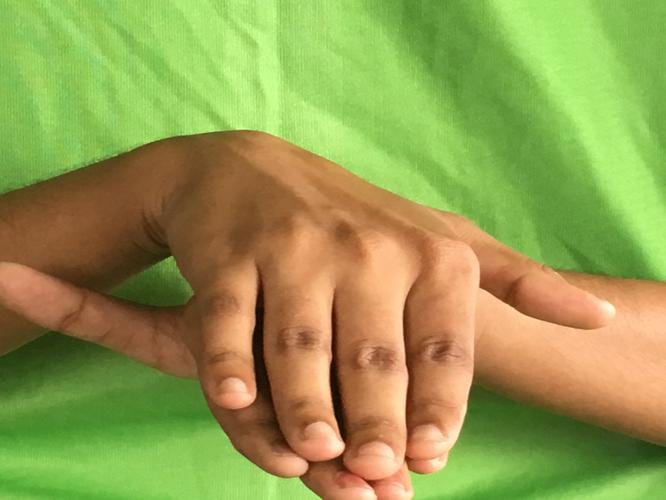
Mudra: Matsya
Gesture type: double_hand